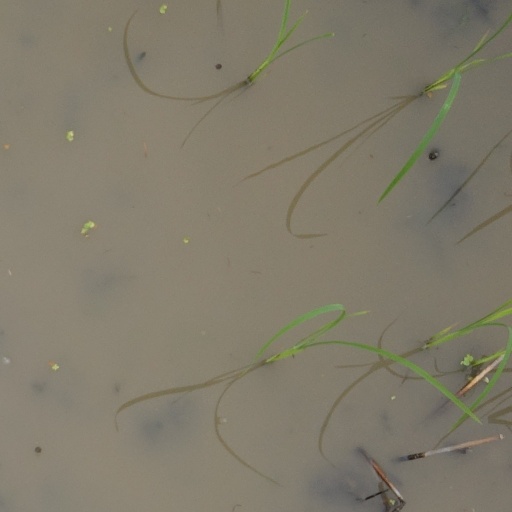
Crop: rice